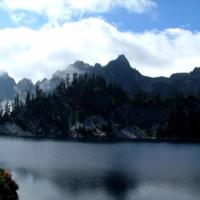
Weather: cloudy or overcast